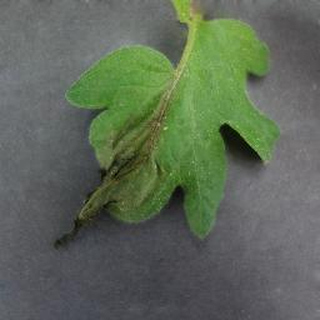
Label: tomato_late_blight